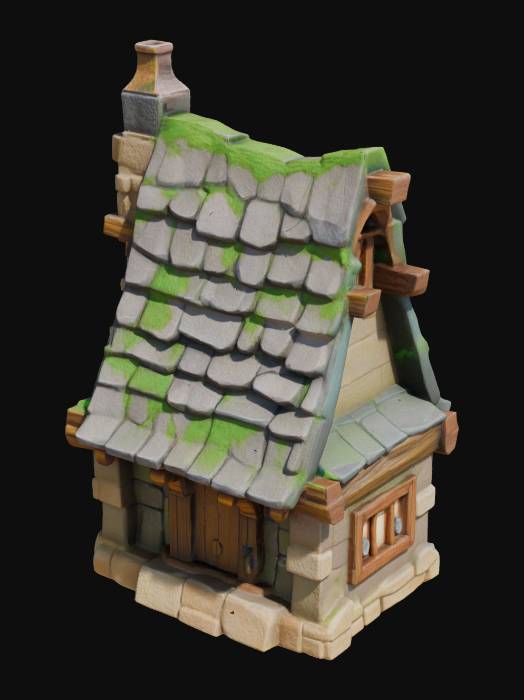
미적 점수 (1~10점): 8